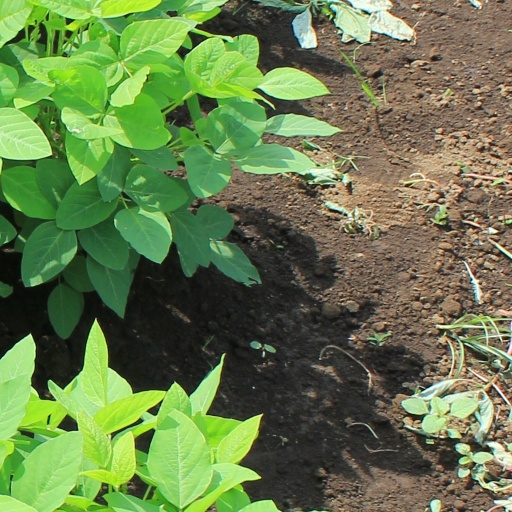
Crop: soybean